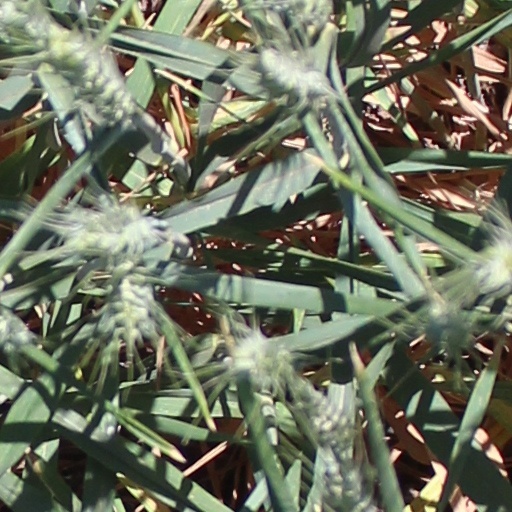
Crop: wheat